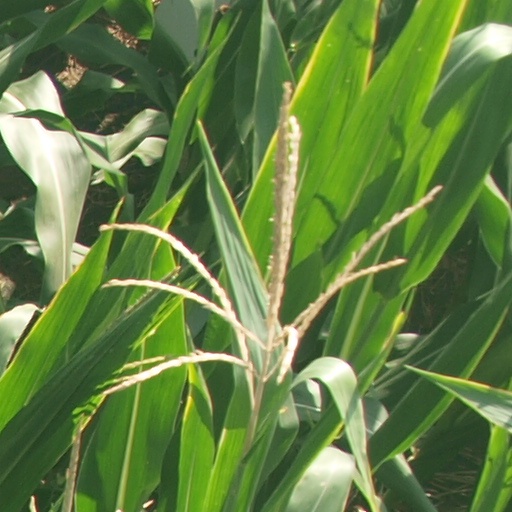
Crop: maize; corn